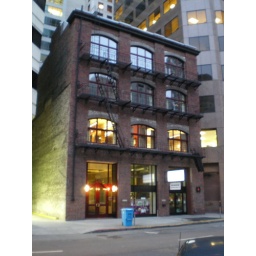
I love this old brick building that stands among all the new concrete and glass buildings in South Beach.